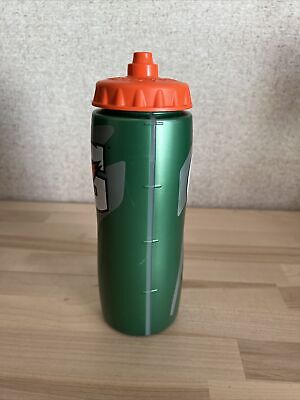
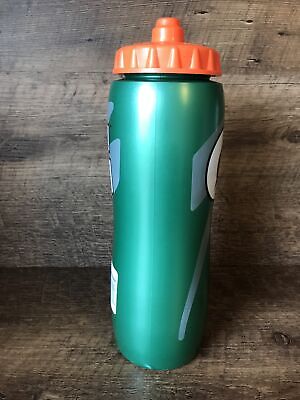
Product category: misc
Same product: yes